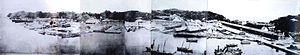
L'arsenal naval de Yokosuka est l'un des quatre principaux chantiers navals de la marine impériale japonaise. Il était situé à Yokosuka dans la préfecture de Kanagawa sur la baie de Tokyo, au sud de Yokohama. De nos jours, l'arsenal de Yokosuka, démantelé en 1945, accueille la base navale américaine la plus importante du Pacifique. Les forces d'autodéfense japonaises utilisent également les équipements les plus anciens du chantier naval, en particulier les bassins construits avec les Français.
La base navale de Yokosuka se situe dans le quartier de Dobuita dans la ville japonaise de Yokosuka dans la préfecture de Kanagawa, située à l'entrée de la baie de Tokyo.
Dobuita est un quartier de la ville japonaise de Yokosuka, situé à l'entrée de la baie de Tokyo.
François Léonce Verny, né le 2 décembre 1837 à Aubenas et mort le 1ᵉʳ mai 1908 à Pont d'Aubenas, est un ingénieur et industriel français qui dirigea la construction de l'arsenal naval de Yokosuka, permettant ainsi au Japon de commencer sa modernisation.